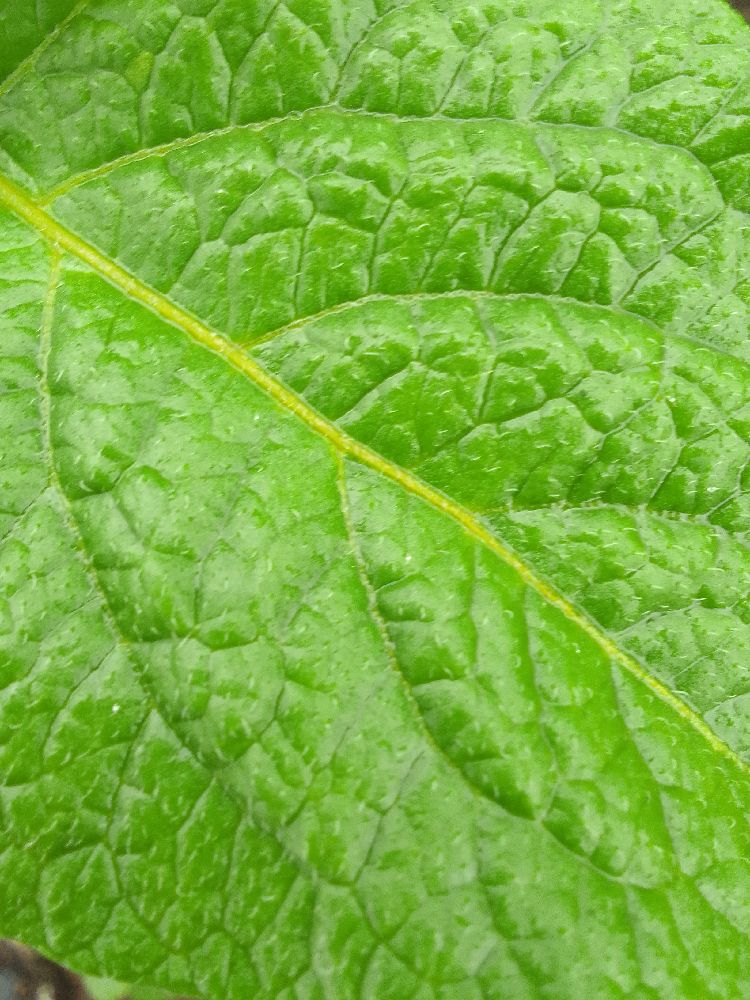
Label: Healthy